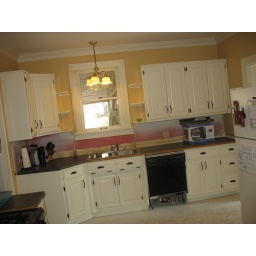
once we get the counter tops, floor in and tile backsplash up, this kitchen will ROCK.